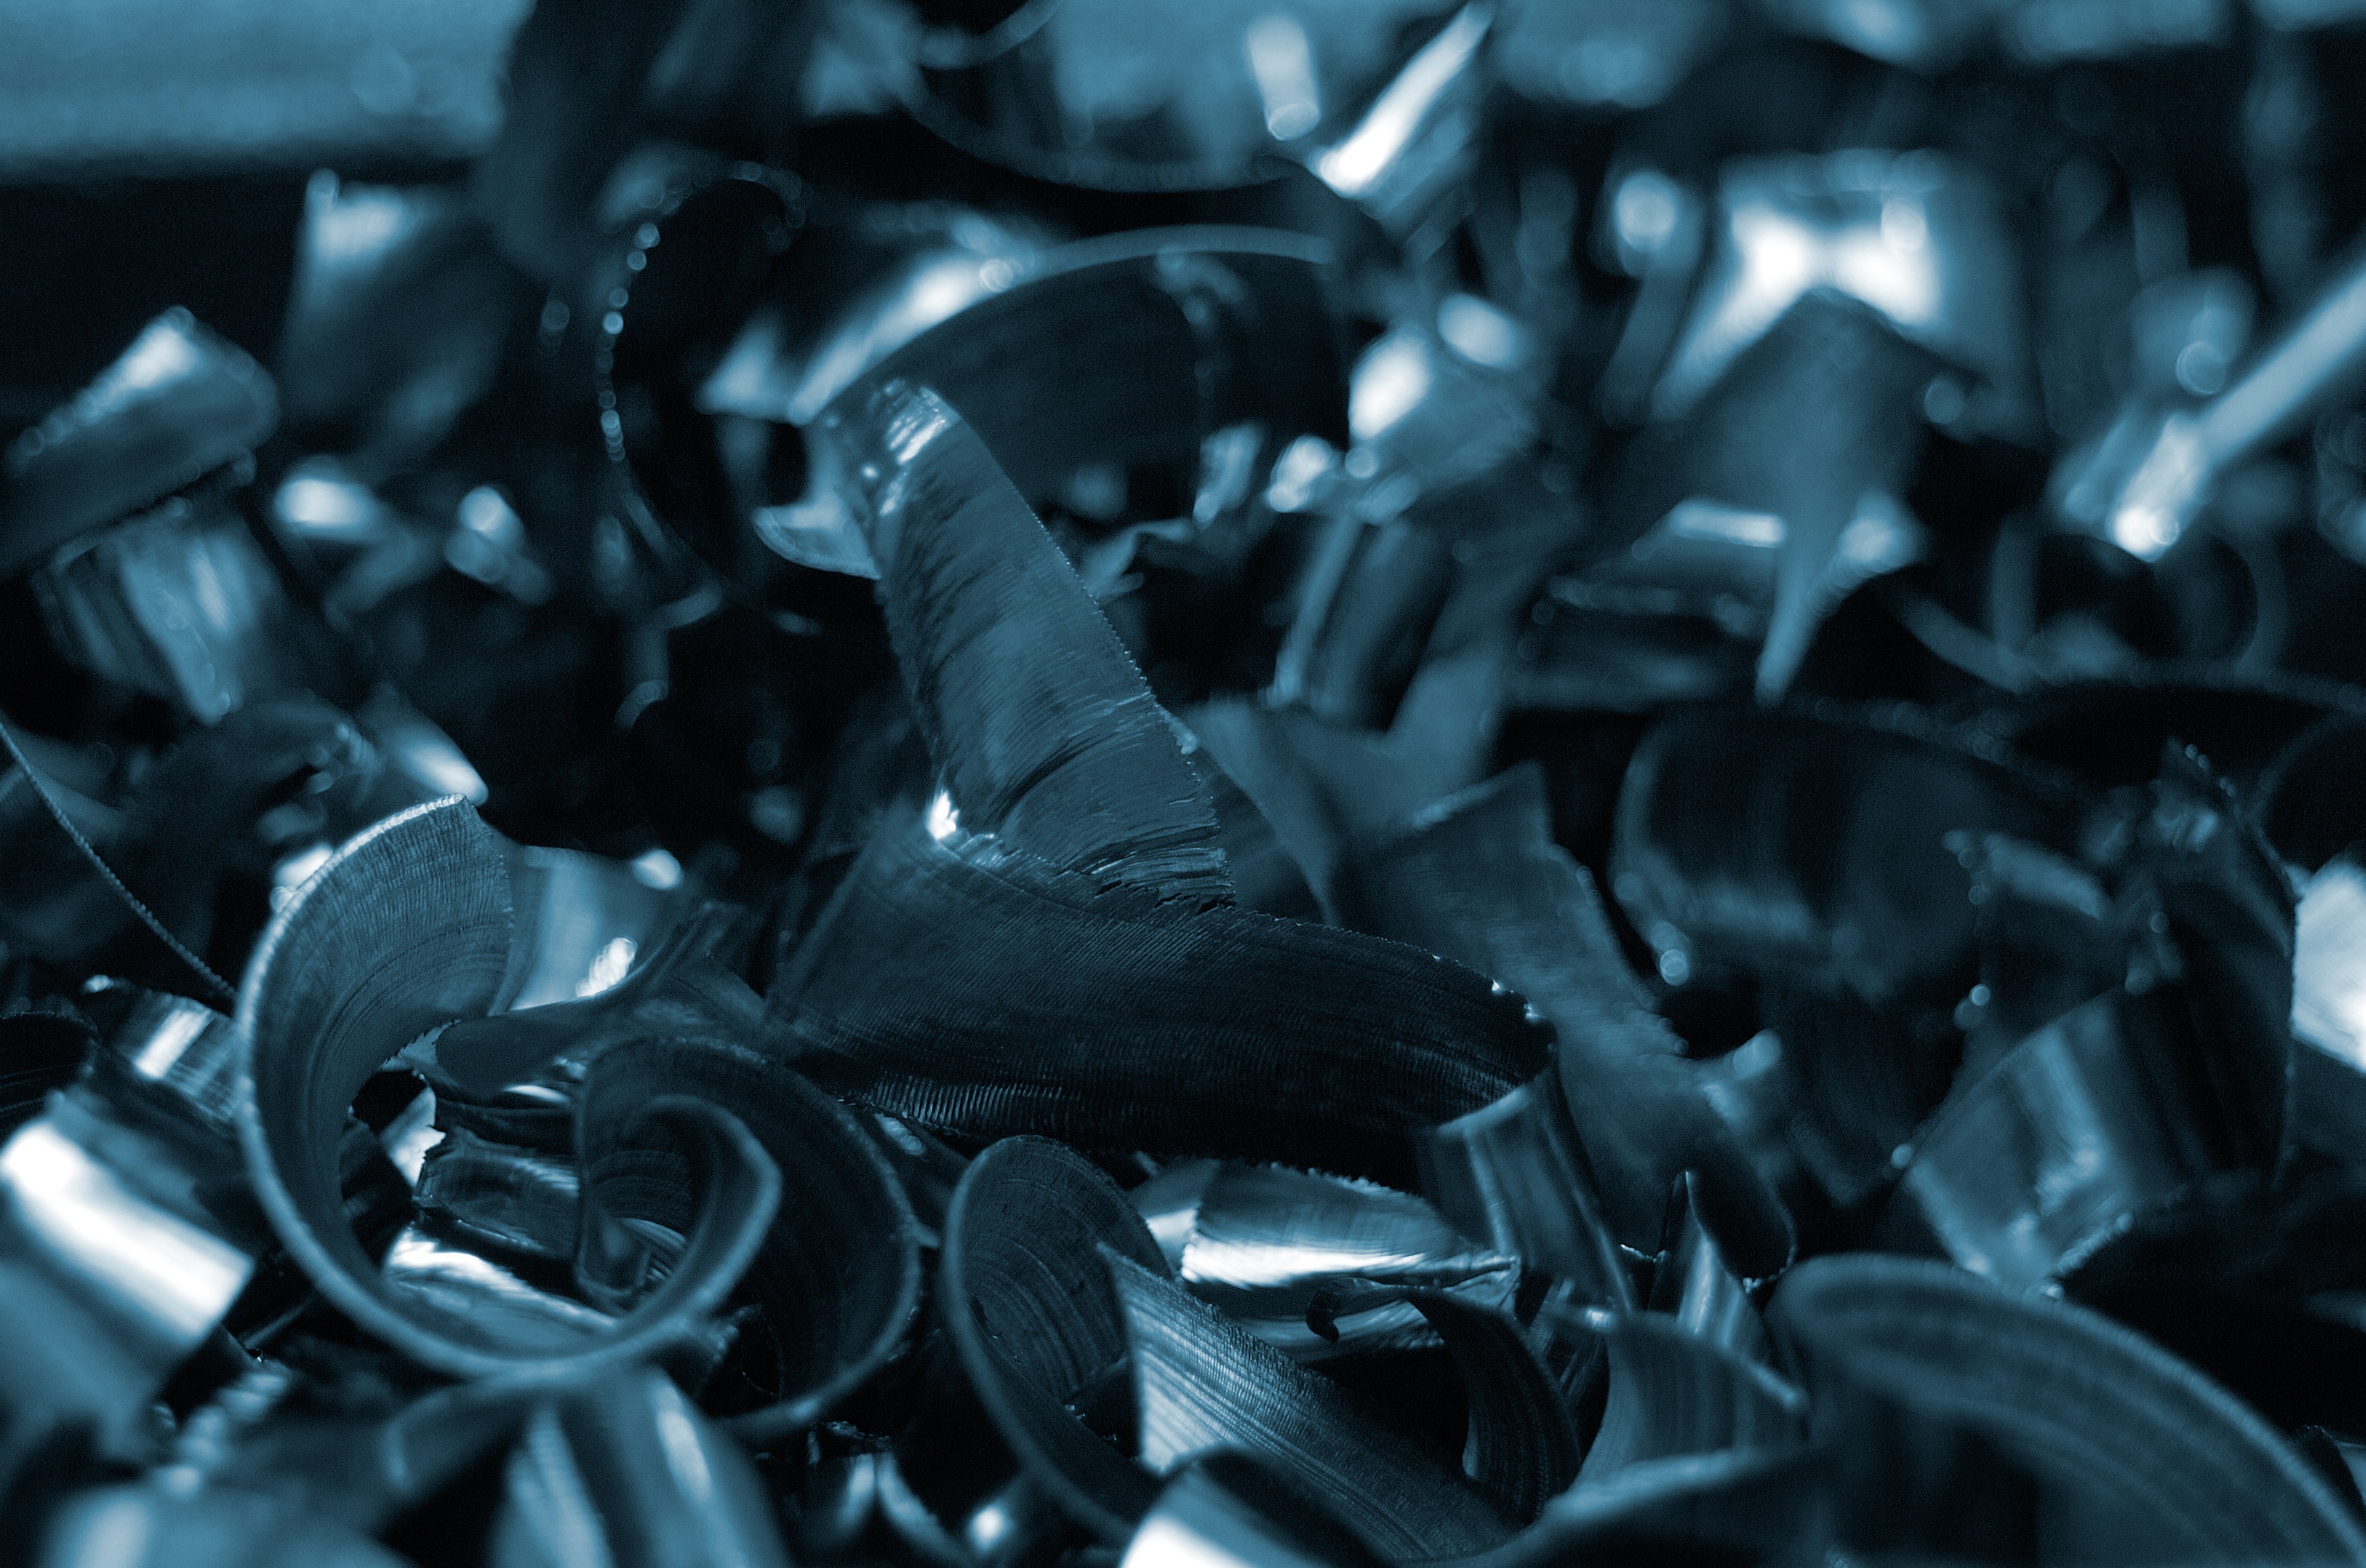
light, black and white, photography, smoke, steel, darkness, industry, profession, black, monochrome, close up, turn, iron, screenshot, chips, macro photography, machining, milling, monochrome photography, steel chips, metal shavings, computer wallpaper